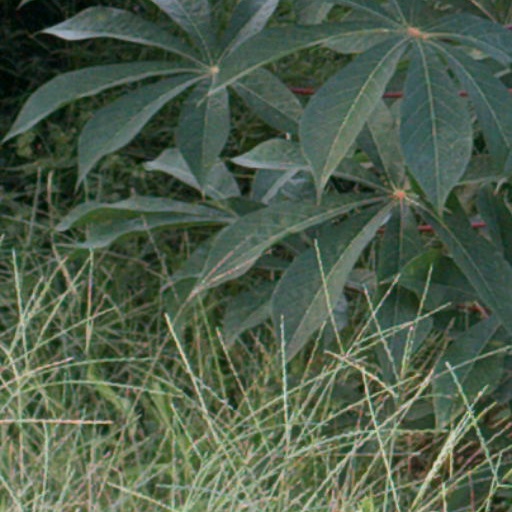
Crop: cassava